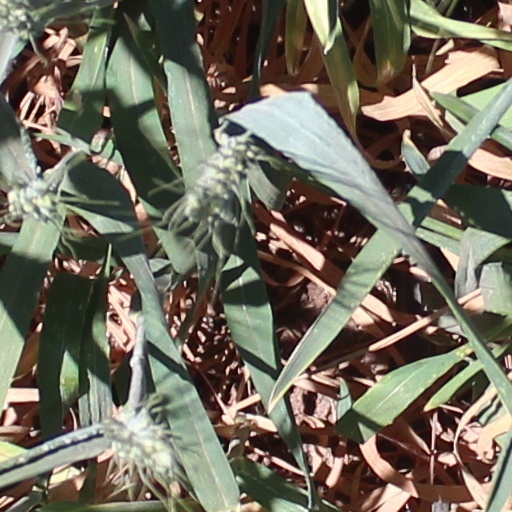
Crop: wheat